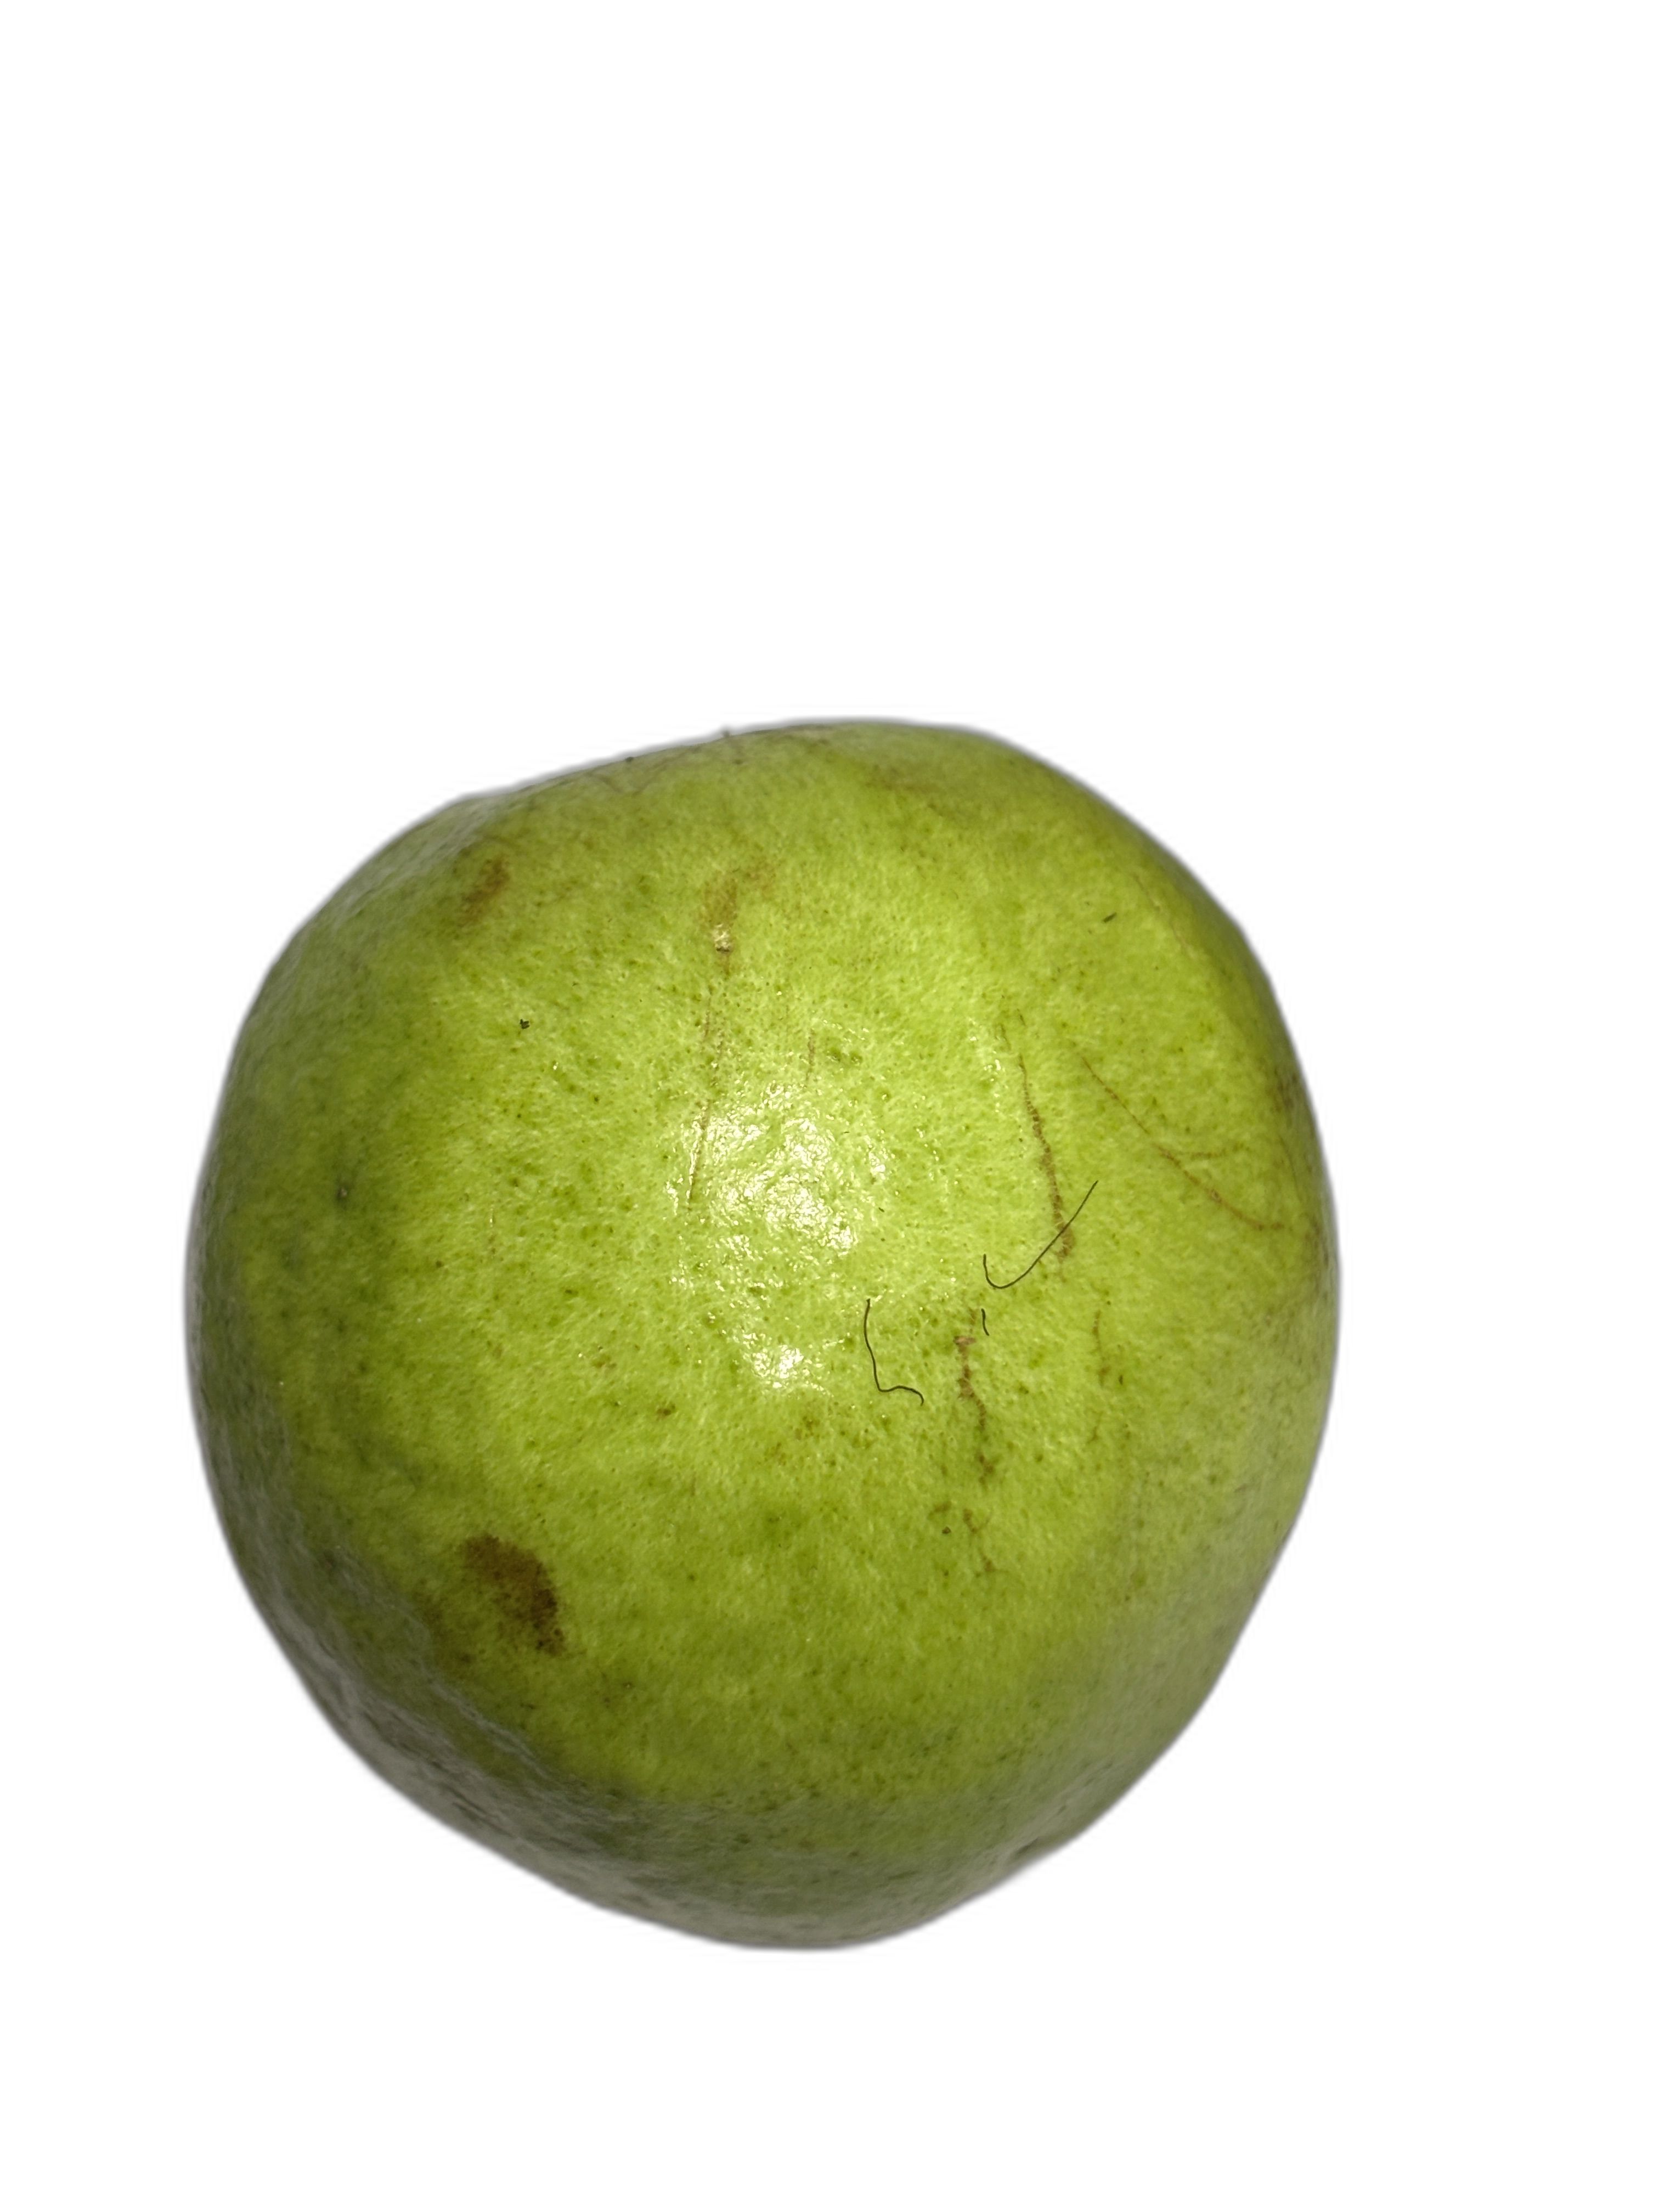
Plant part: fruit
Disease: Healthy